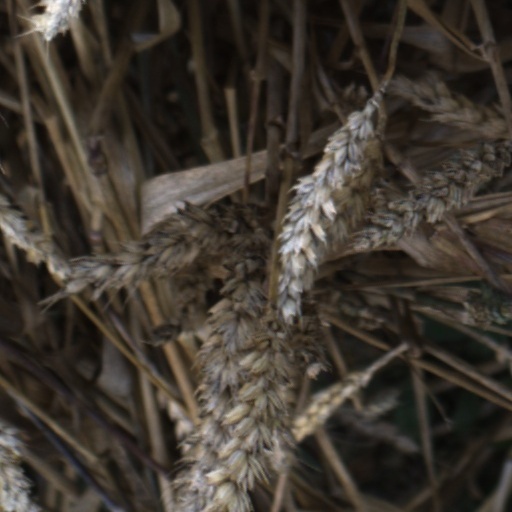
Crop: wheat